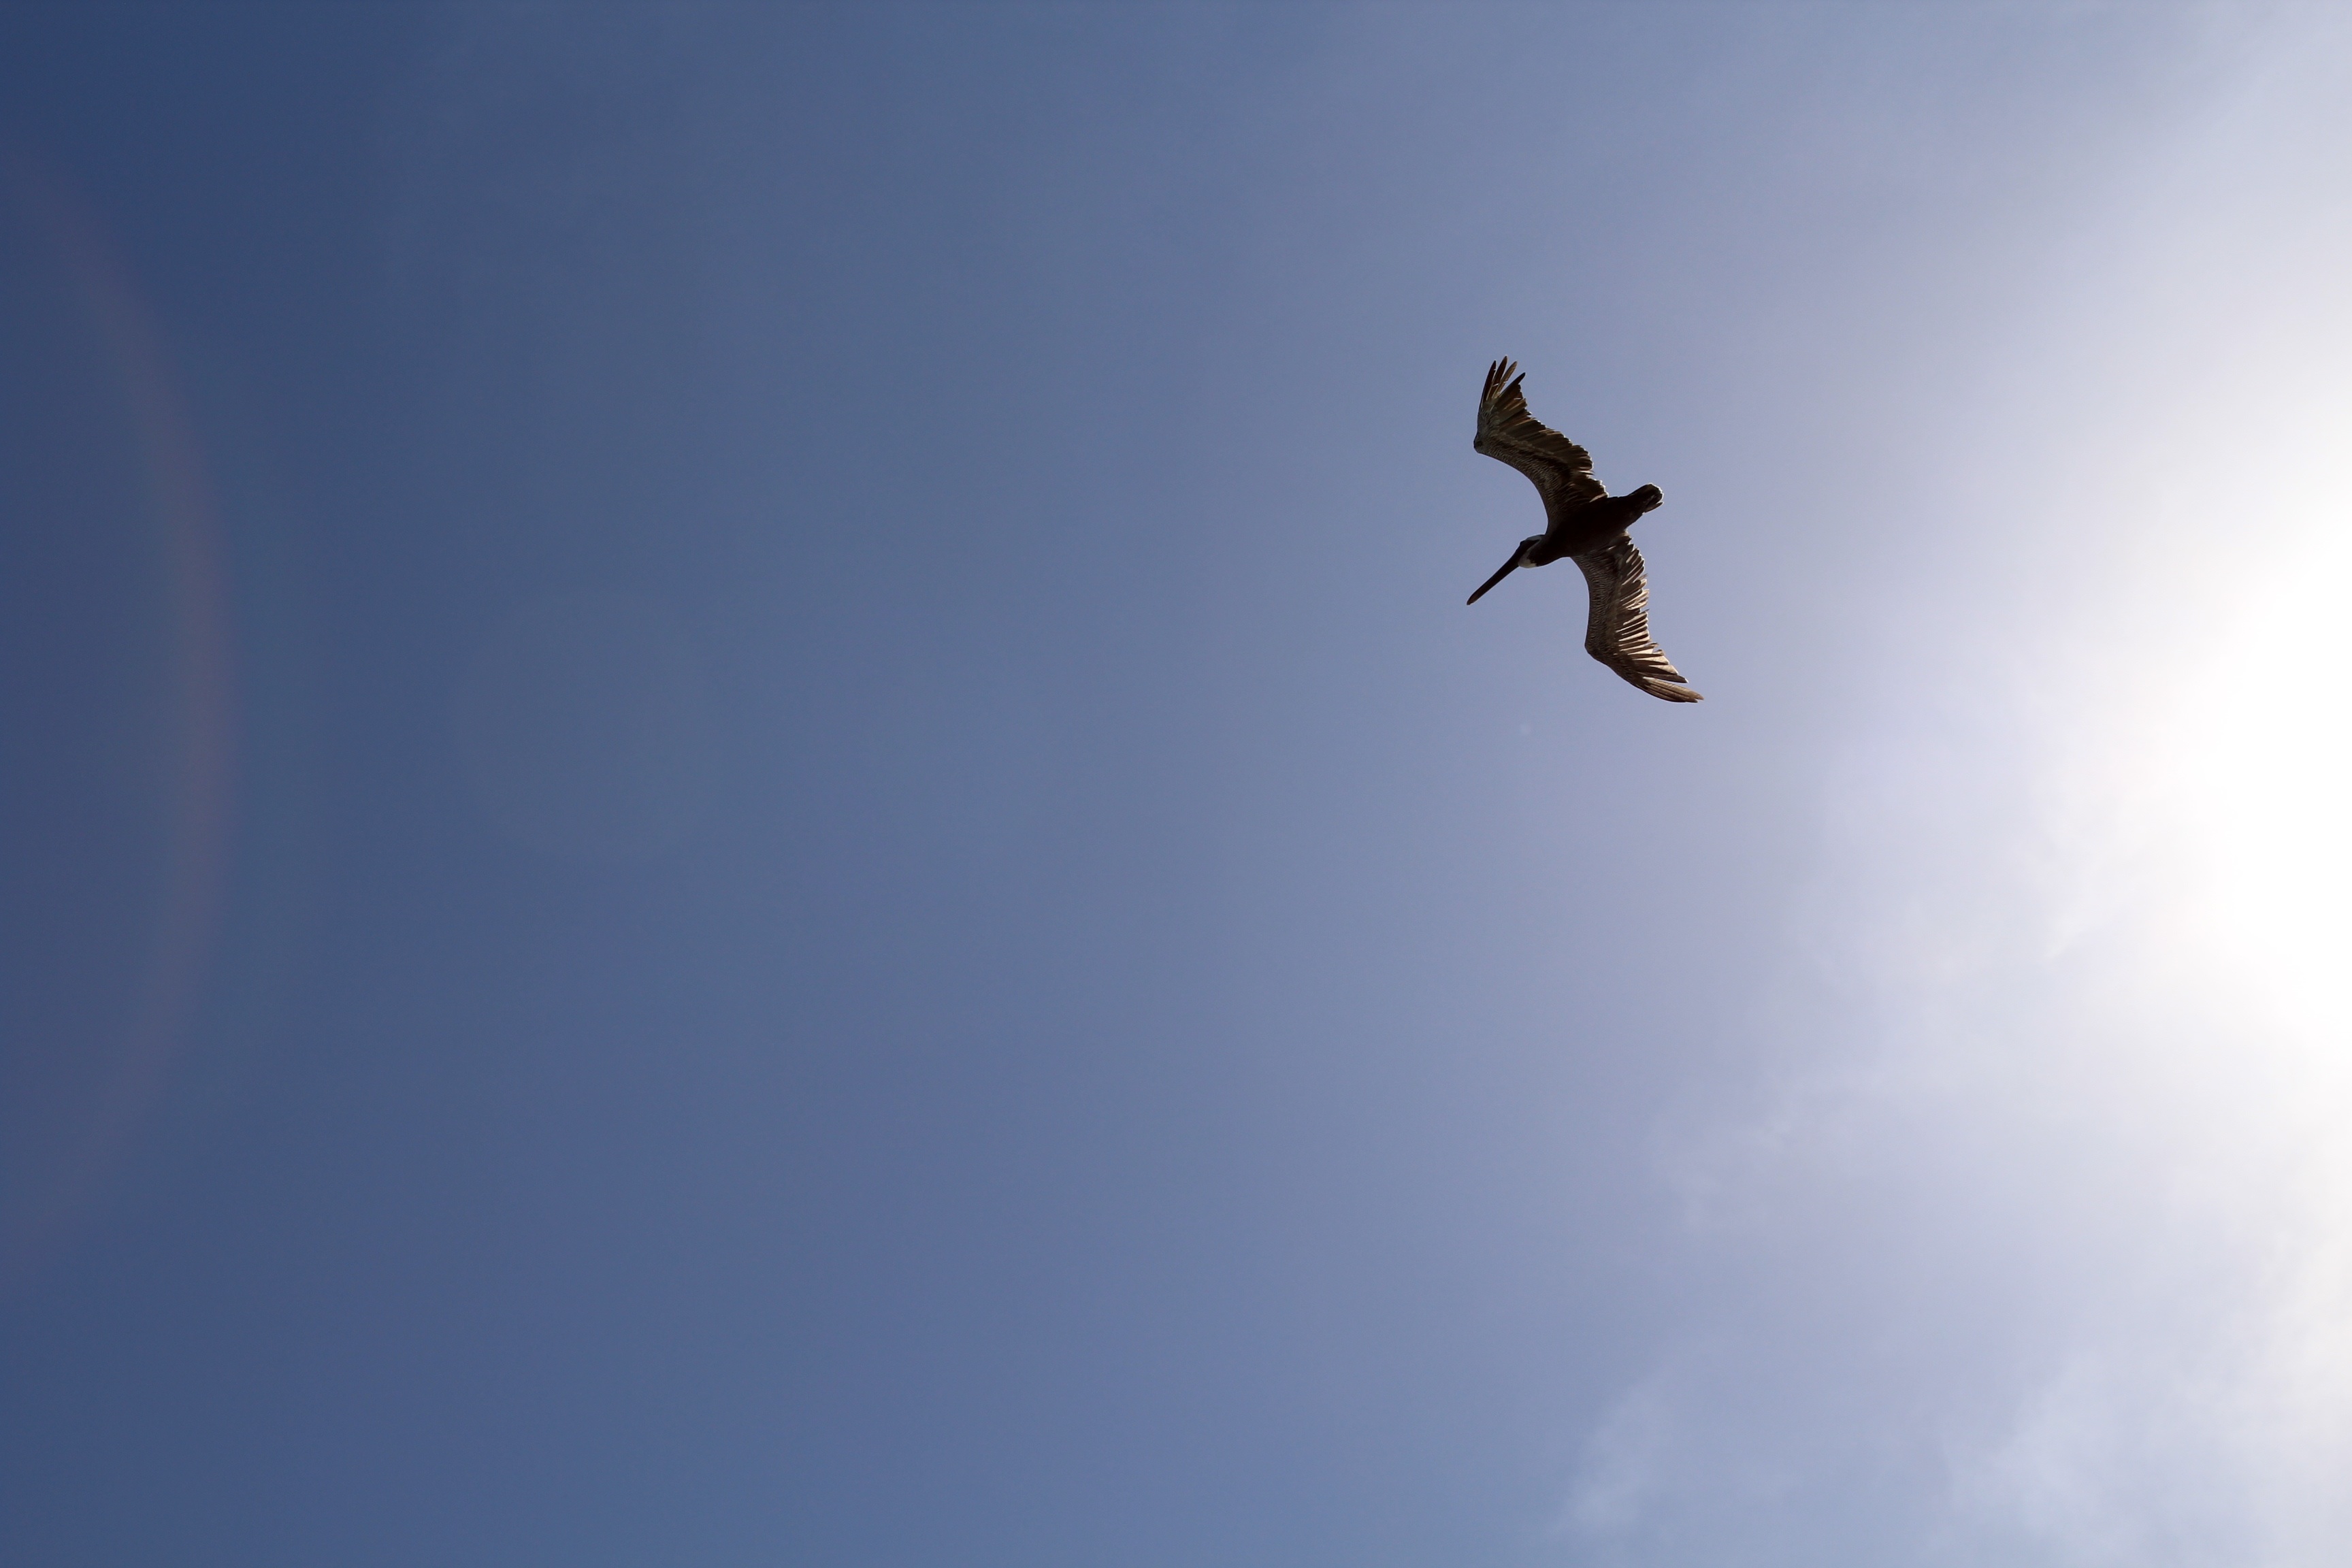
cloud, sky, seabird, jumping, flight, blue, extreme sport, parachute, parachuting, air sports, atmosphere of earth, windsports